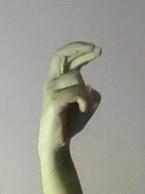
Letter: zay